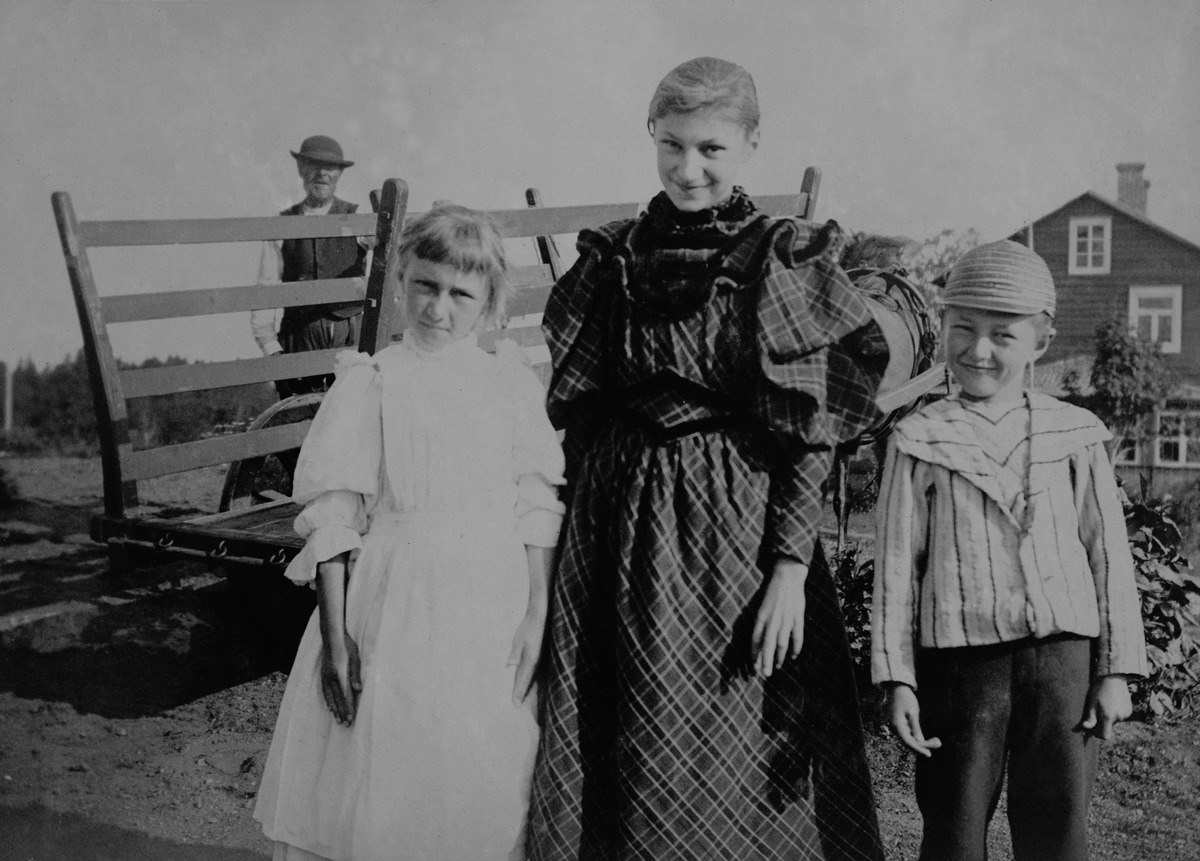
Elli ja Otto Mitterhusen välissään serkkunsa Elsa Weitmann Lauttasaaren kartanon pihamaalla, takana entinen päärakennus Röda Villan
sisällön kuvaus: Elli ja Otto Mitterhusen välissään serkkunsa Elsa Weitmann Lauttasaaren kartanon pihamaalla, takana entinen päärakennus Röda Villan. (= Otavantie 10). mustavalkoinen
Kuvaaja: Mitterhusen, Karl, valokuvaaja
Ajankohta: kuvausaika 1895 - 6 n
Paikka: Suomi, Uusimaa, Helsinki, Lauttasaari Helsinki, Otavantie 10
Aiheet: Mitterhusen, Elli, Mitterhusen, Otto, Weitmann, Elsa, saaret, kartanot, pihat, kesä, tytöt, pojat, lastenvaatteet, mekot, lakit, sukulaisuus